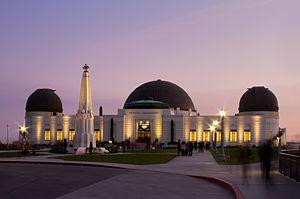
La La Land, ou Pour l'amour d'Hollywood au Québec, est un film musical américain écrit et réalisé par Damien Chazelle, sorti en 2016.
Los Angeles est la deuxième ville des États-Unis en nombre d'habitants après New York. Située dans le Sud de l'État de Californie, sur la côte du Pacifique, la ville est le siège du comté de Los Angeles.